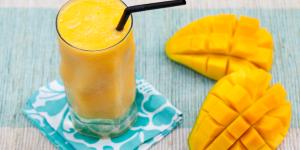
batido de mango y naranja